Hecho bolsa

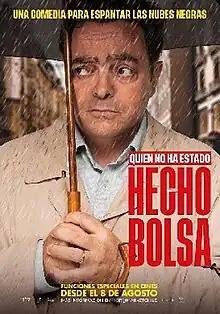
Theatrical release poster

(which is interpreted as ) is a 2019 Chilean comedy film written, directed, produced, starred, filmed, scored and edited by (in his directorial debut) who is accompanied by Bélgica Castro, Julio Jung, Erick Polhammer, Francisca Imboden and Fernando Larraín. It is based on the tetral monologue of the same name by the same director. It premiered on August 8, 2019, in Chilean theaters.